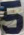
Number: 5